Kamichama Karin

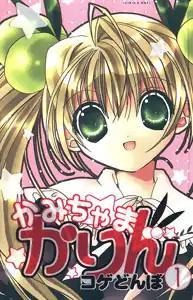
Cover of volume 1 of "Kamichama Karin", featuring Karin Hanazono.

is a Japanese manga written and illustrated by Koge-Donbo about a seventh grade girl named Karin who finds out that she can transform into a goddess. The series began as a manga first serialized in January 2003. Kamichama Karin was serialized in the Japanese shōjo manga magazine "Nakayoshi" and published by Kodansha. While the first manga series ended at seven bound volumes, a second titled Kamichama Karin Chu ("Little goddess Karin kiss") began serialization in the same magazine in July 2006, and as of April 2008, the series ended with seven bound volumes being released.